Secular Jewish music

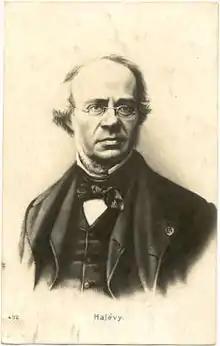
Fromental Halévy, the French-Jewish composer of the Grand Opera "La Juive"

Before the Jewish Emancipation, virtually all Jewish music in Europe was sacred music, with the exception of the performances of klezmorim during weddings and other occasions. The result was a lack of a Jewish presence in European classical music until the 19th century, with very few exceptions, normally enabled by specific aristocratic protection, such as Salamone Rossi (whose work is considered the beginning of "Jewish art music"). Although during the Classical period small numbers of Jewish composers were present in Amsterdam, Southern France and Italy, the vast majority of Jewish classical composers were active during the Romantic period (following the French Revolution) and even more so in the 20th century. Paul Johnson summarizes the dynamics of this cultural pattern: